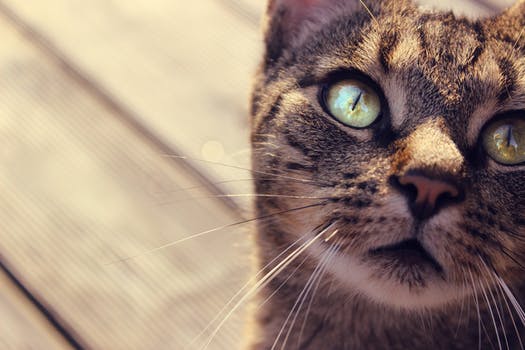
Label: No Watermark